Mason City Public Library

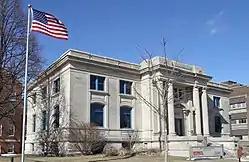
The Carnegie building

The Mason City Public Library is located in Mason City, Iowa, United States. The building that was funded by Andrew Carnegie, and is now an office building, was listed on the National Register of Historic Places in 1989. It was included as a contributing property in the Mason City Downtown Historic District in 2005.